Forza Horizon

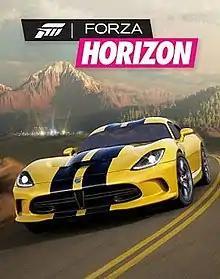
Original cover art featuring the SRT Viper GTS

Forza Horizon is a 2012 racing video game developed by Playground Games and published by Microsoft Studios for the Xbox 360 on 23 October 2012. The game is the fifth instalment of the "Forza" series, having originally spin-off from Turn 10 Studios-developed "Forza Motorsport" titles. Taking place during the fictitious Horizon Festival, a street racing event, the player's aim is to progress via winning races, while also increasing their popularity level by performing stunts and activities. Unlike previous games in the "Forza" series, "Forza Horizon" takes place in an open world that players can explore.